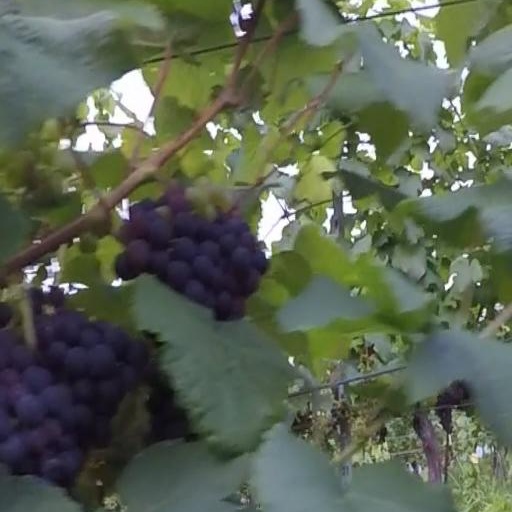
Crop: grape